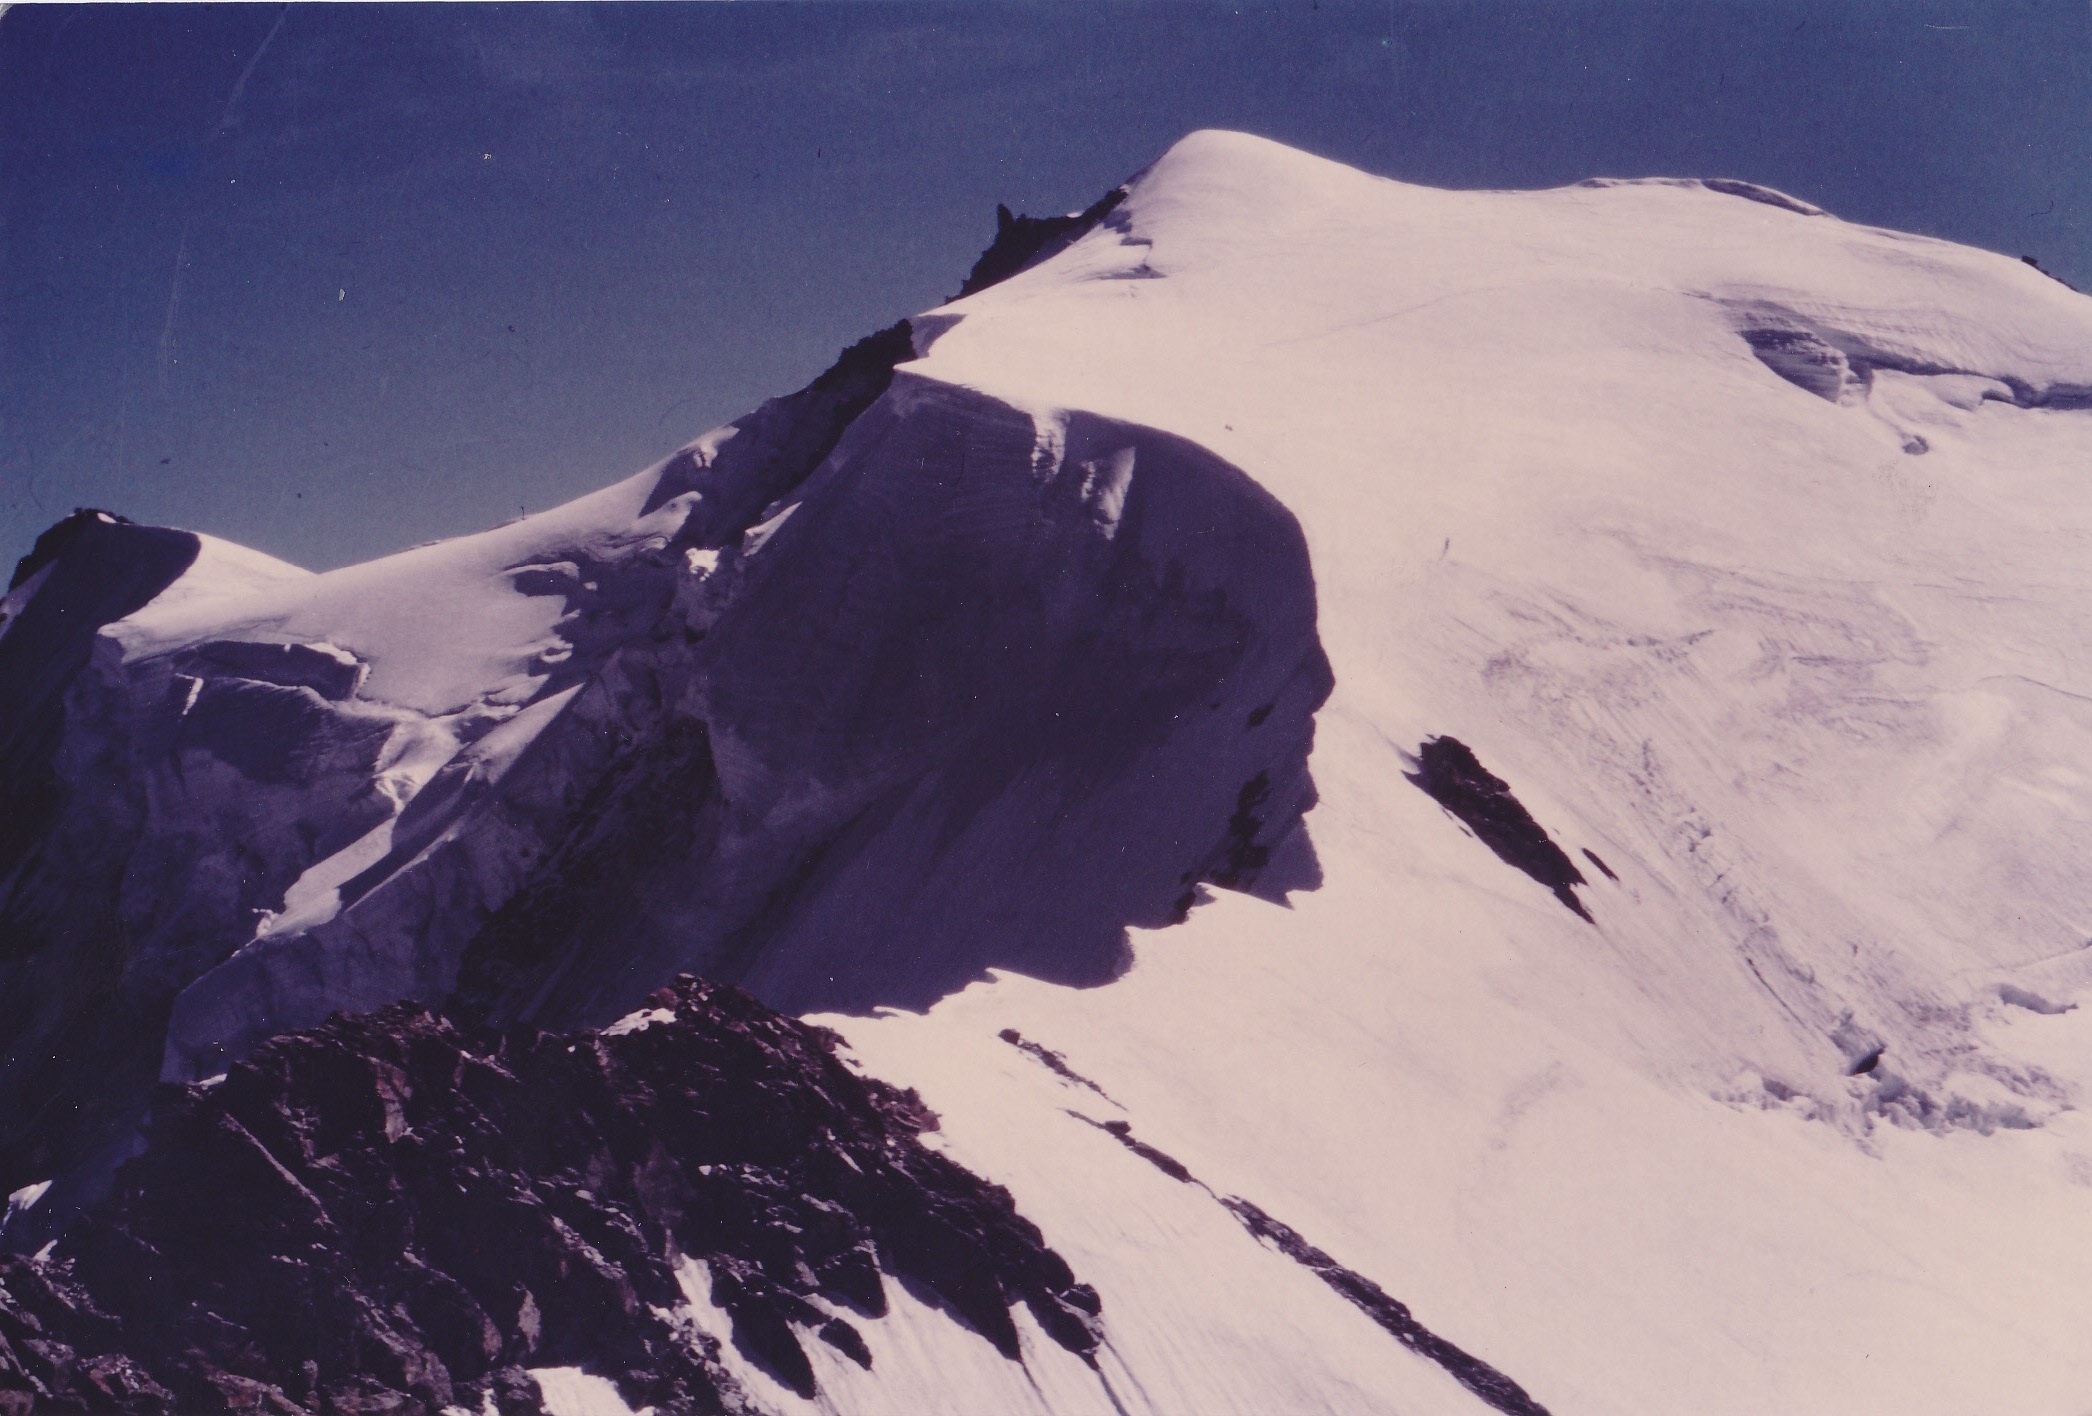
nature, mountain, snow, winter, sky, mountain range, ice, high, alpine, blue, arctic, extreme sport, terrain, aerial view, ridge, summit, mountaineering, sunny, mountains, switzerland, imperial weather, atmosphere of earth, mountainous landforms, geological phenomenon